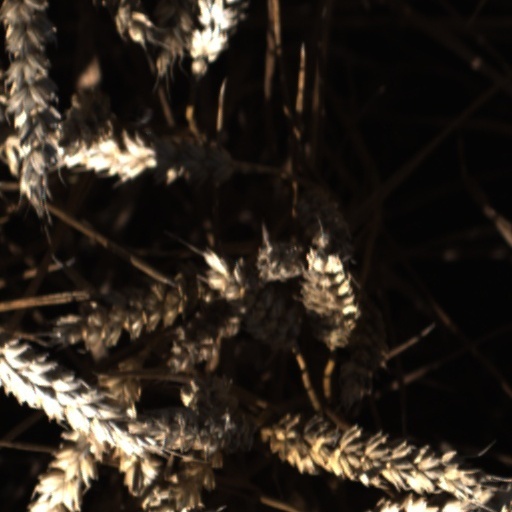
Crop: wheat